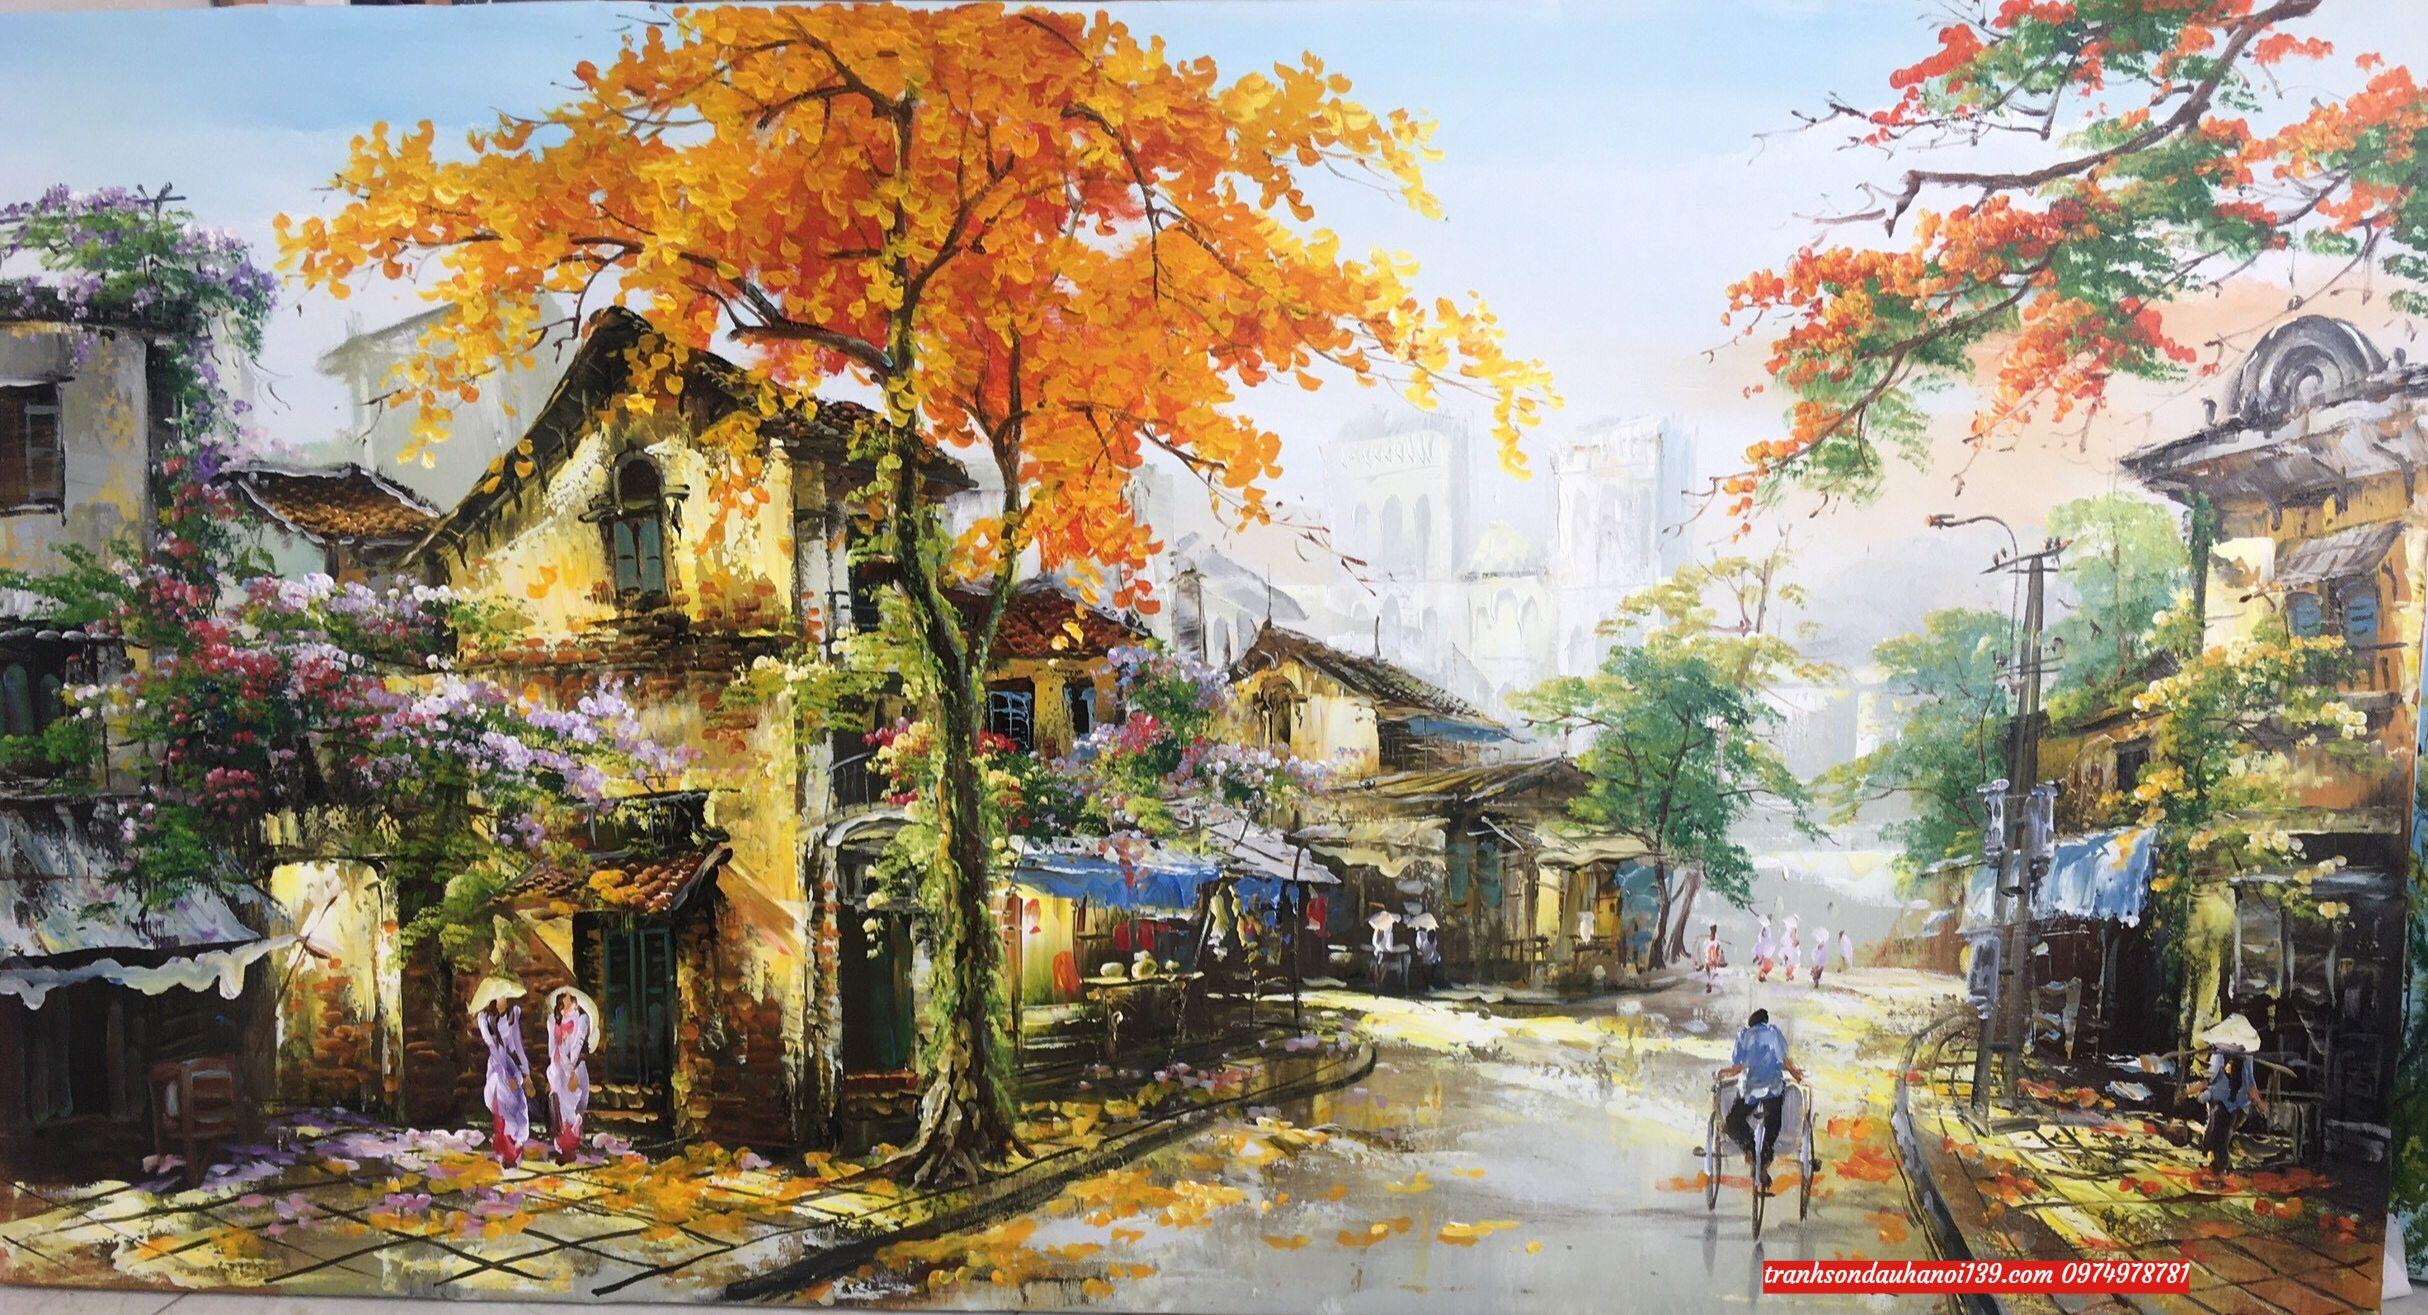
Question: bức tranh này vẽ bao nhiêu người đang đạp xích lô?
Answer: bức tranh vẽ một người đang đạp xích lô